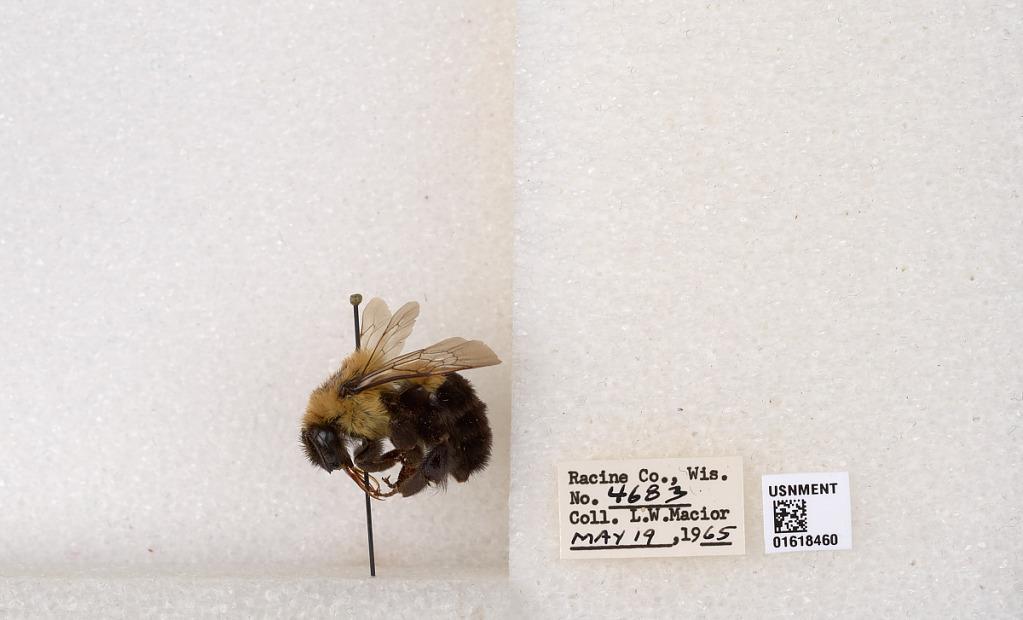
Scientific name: Bombus impatiens Cresson
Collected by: L. Macior
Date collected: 1965-5-19
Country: United States
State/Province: Wisconsin
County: Racine
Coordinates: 42.7299, -87.8123